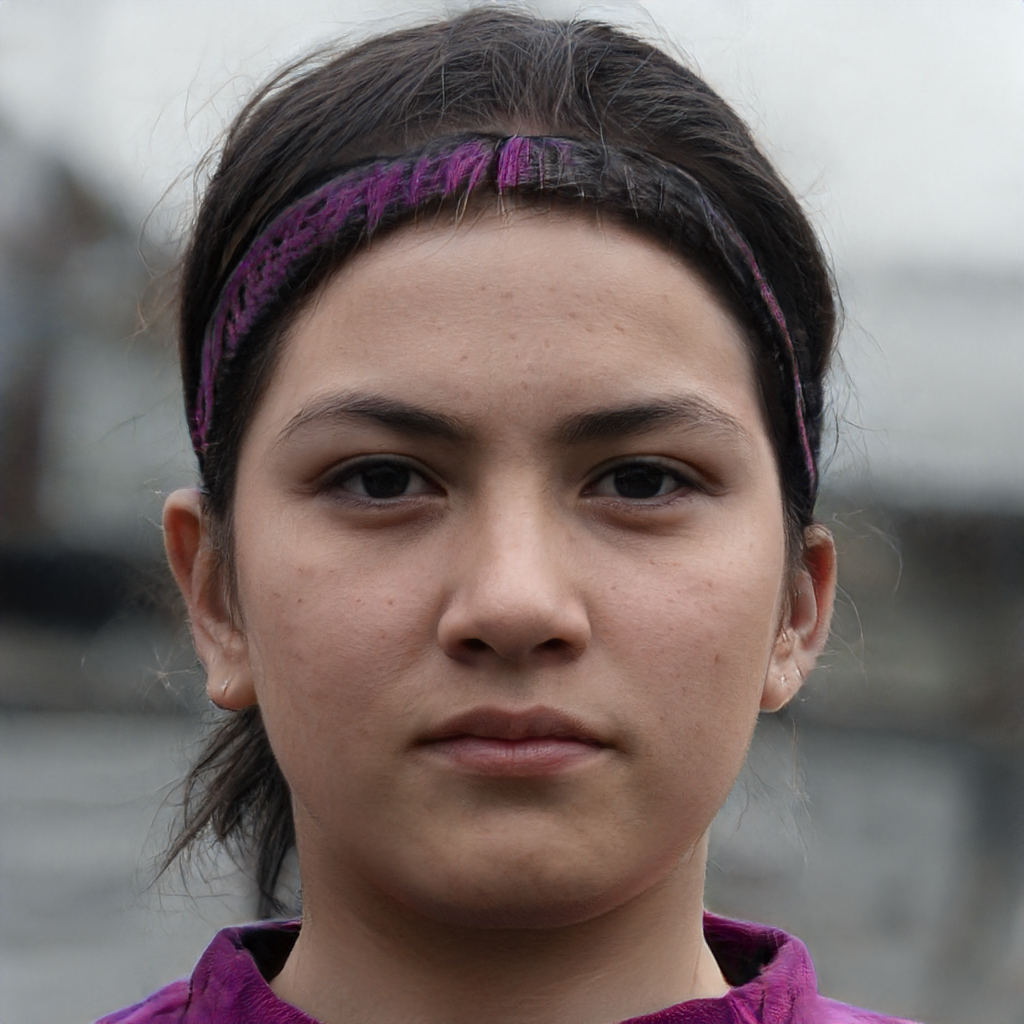
Gender: Female